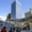
Label: skyscraper